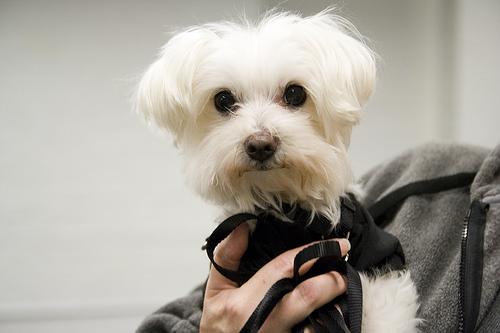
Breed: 249-n000101-Maltese_dog